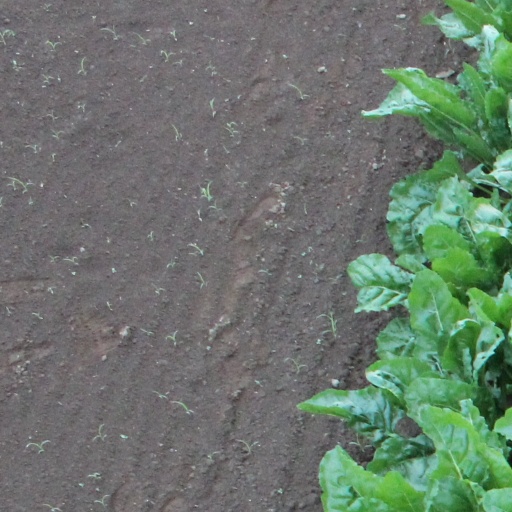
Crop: sugar beet